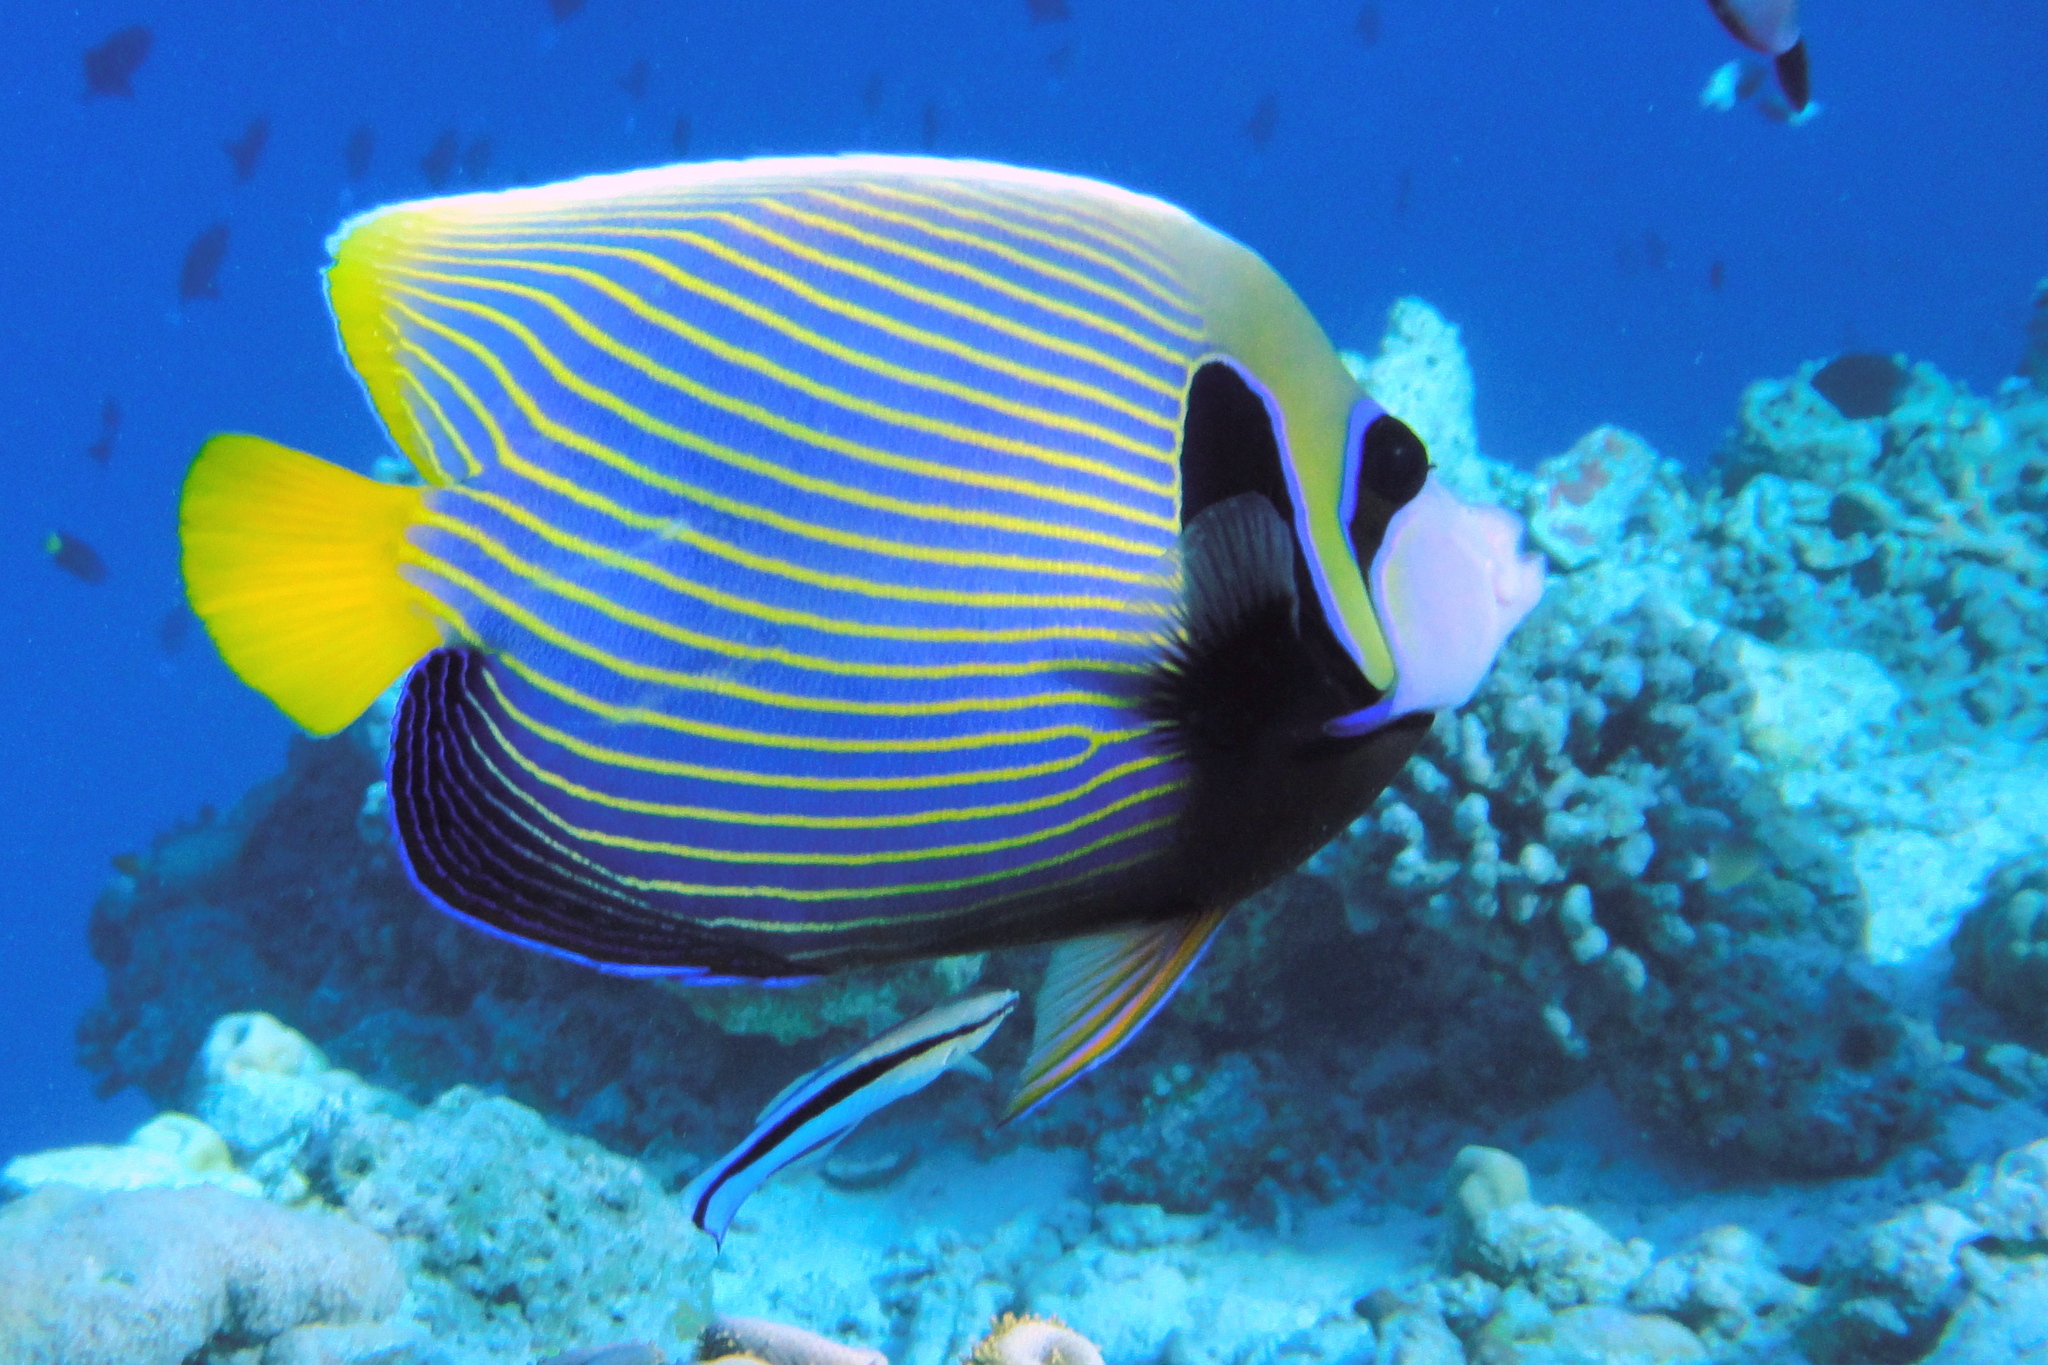
Pomacanthus imperator (Emperor Angelfish)